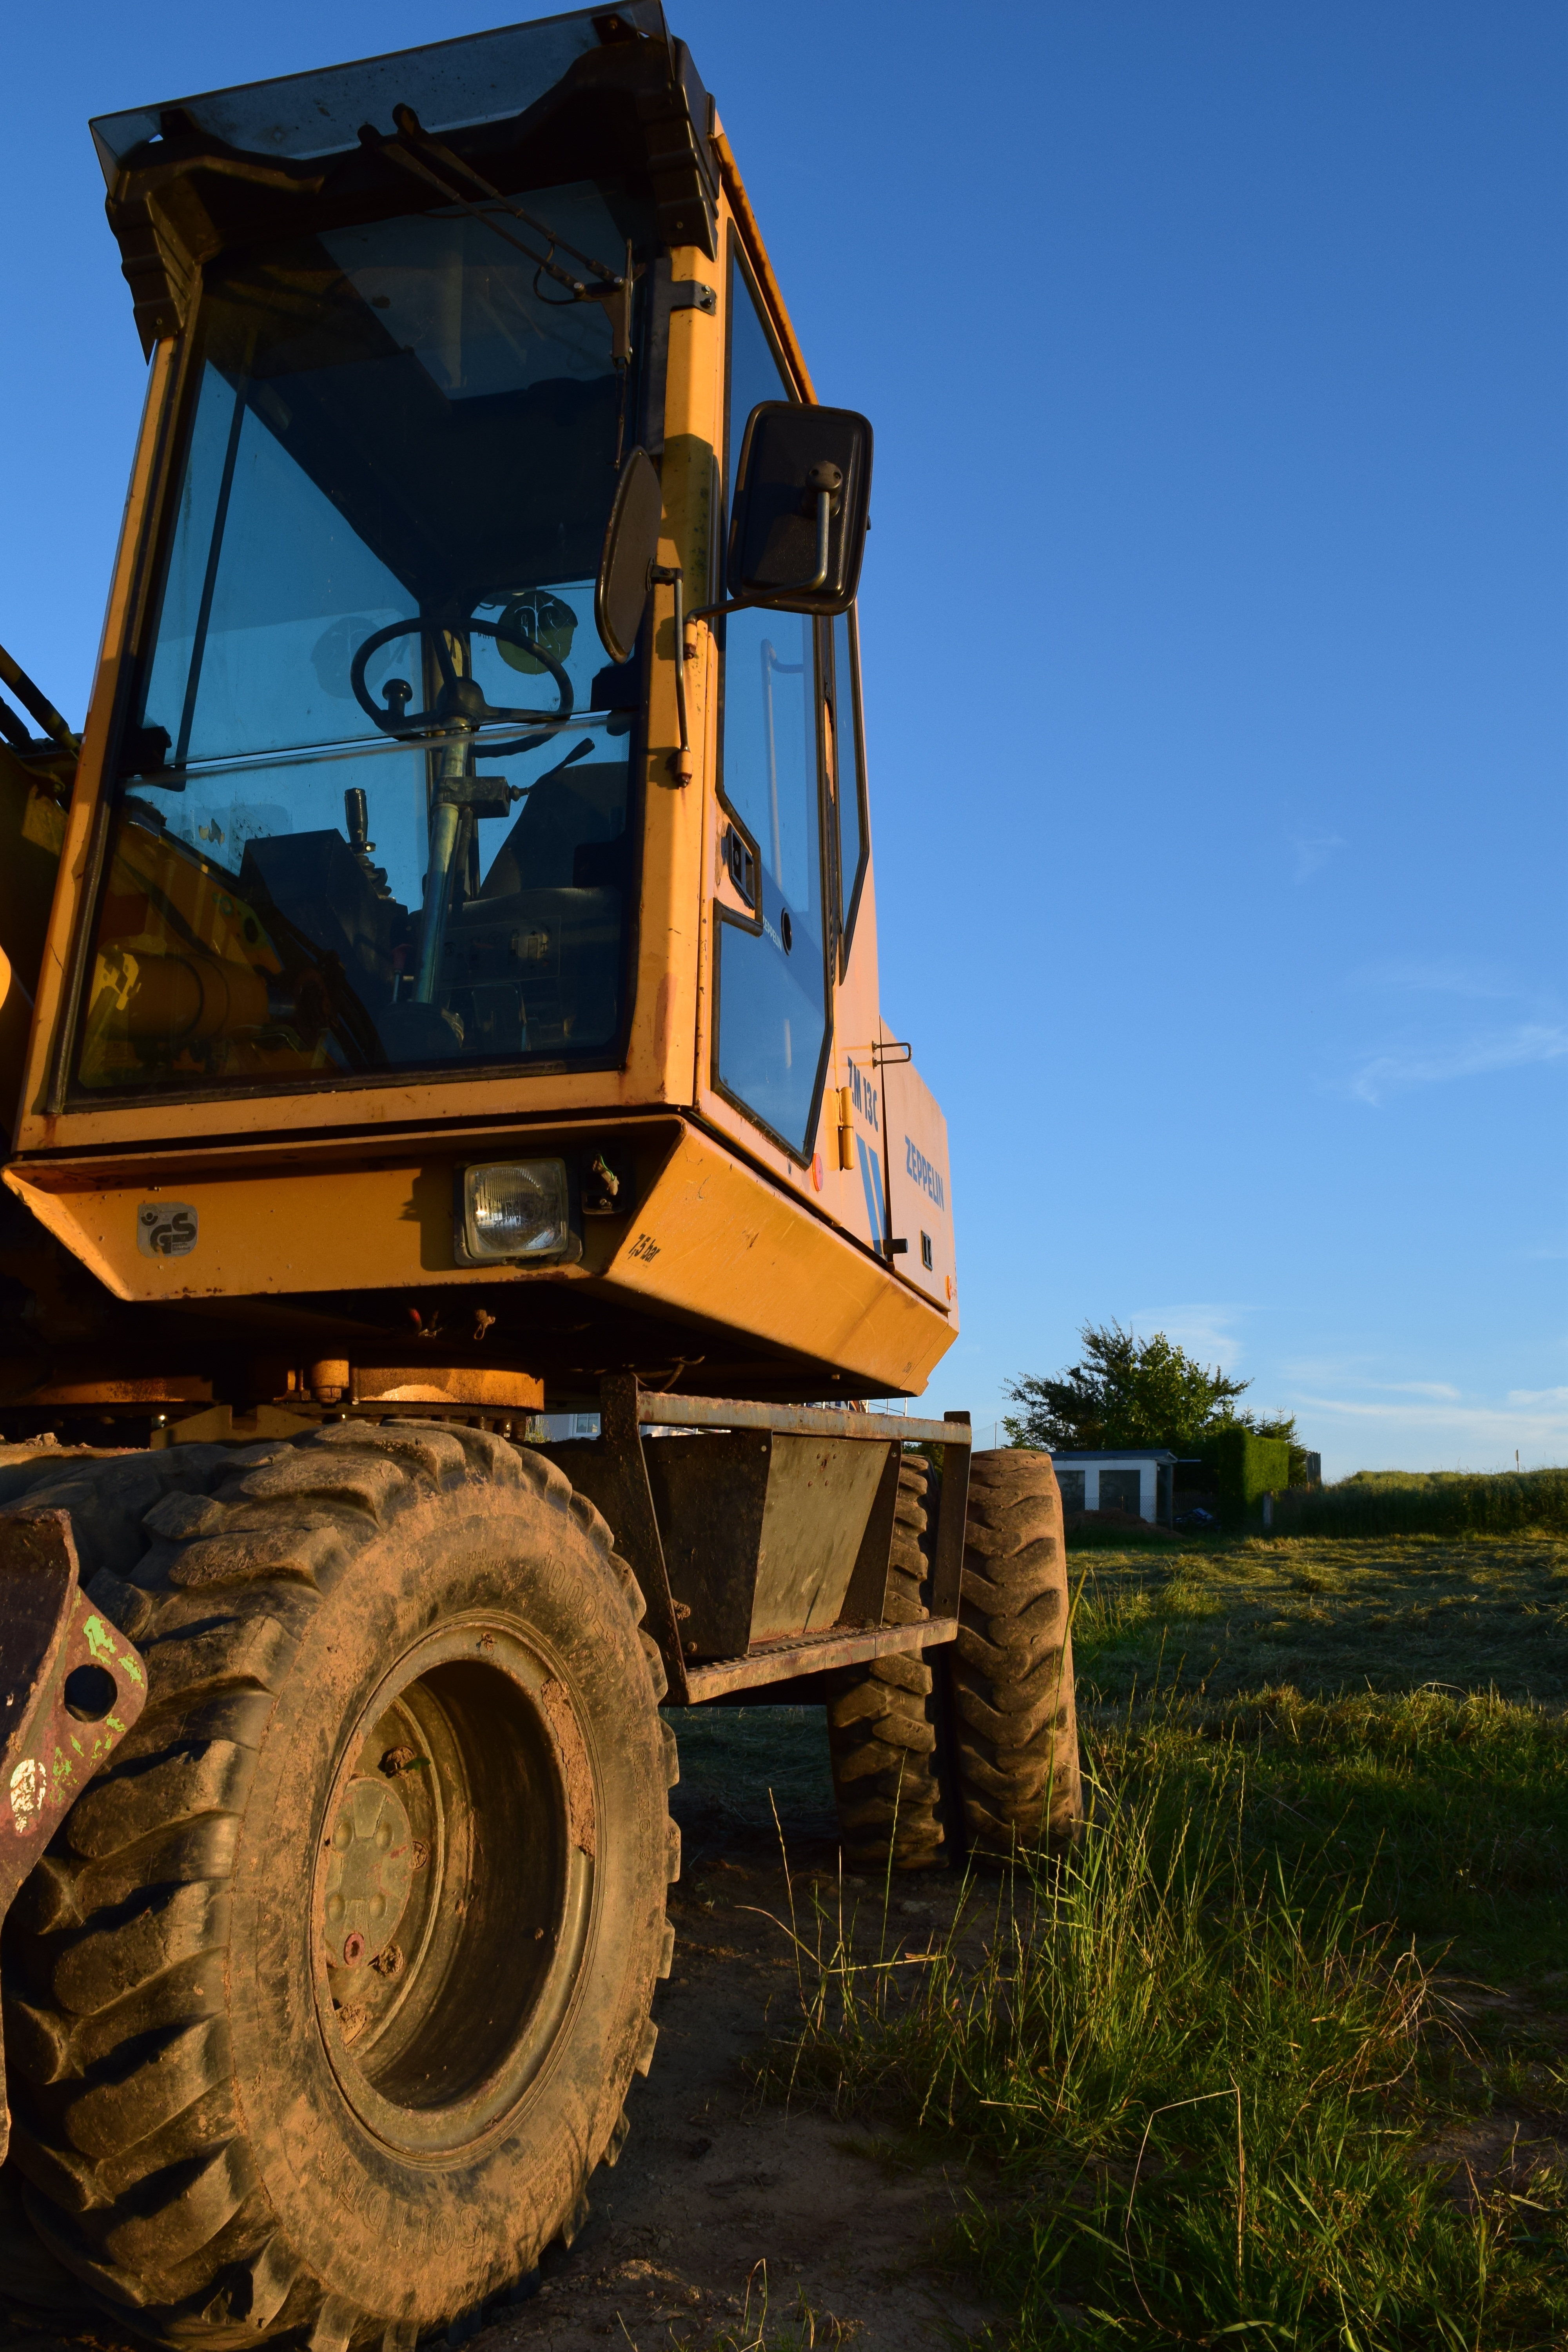
tractor, field, land, transport, vehicle, soil, machine, agriculture, bulldozer, break, site, excavators, construction machine, after work, construction equipment, light commercial vehicle, off roading